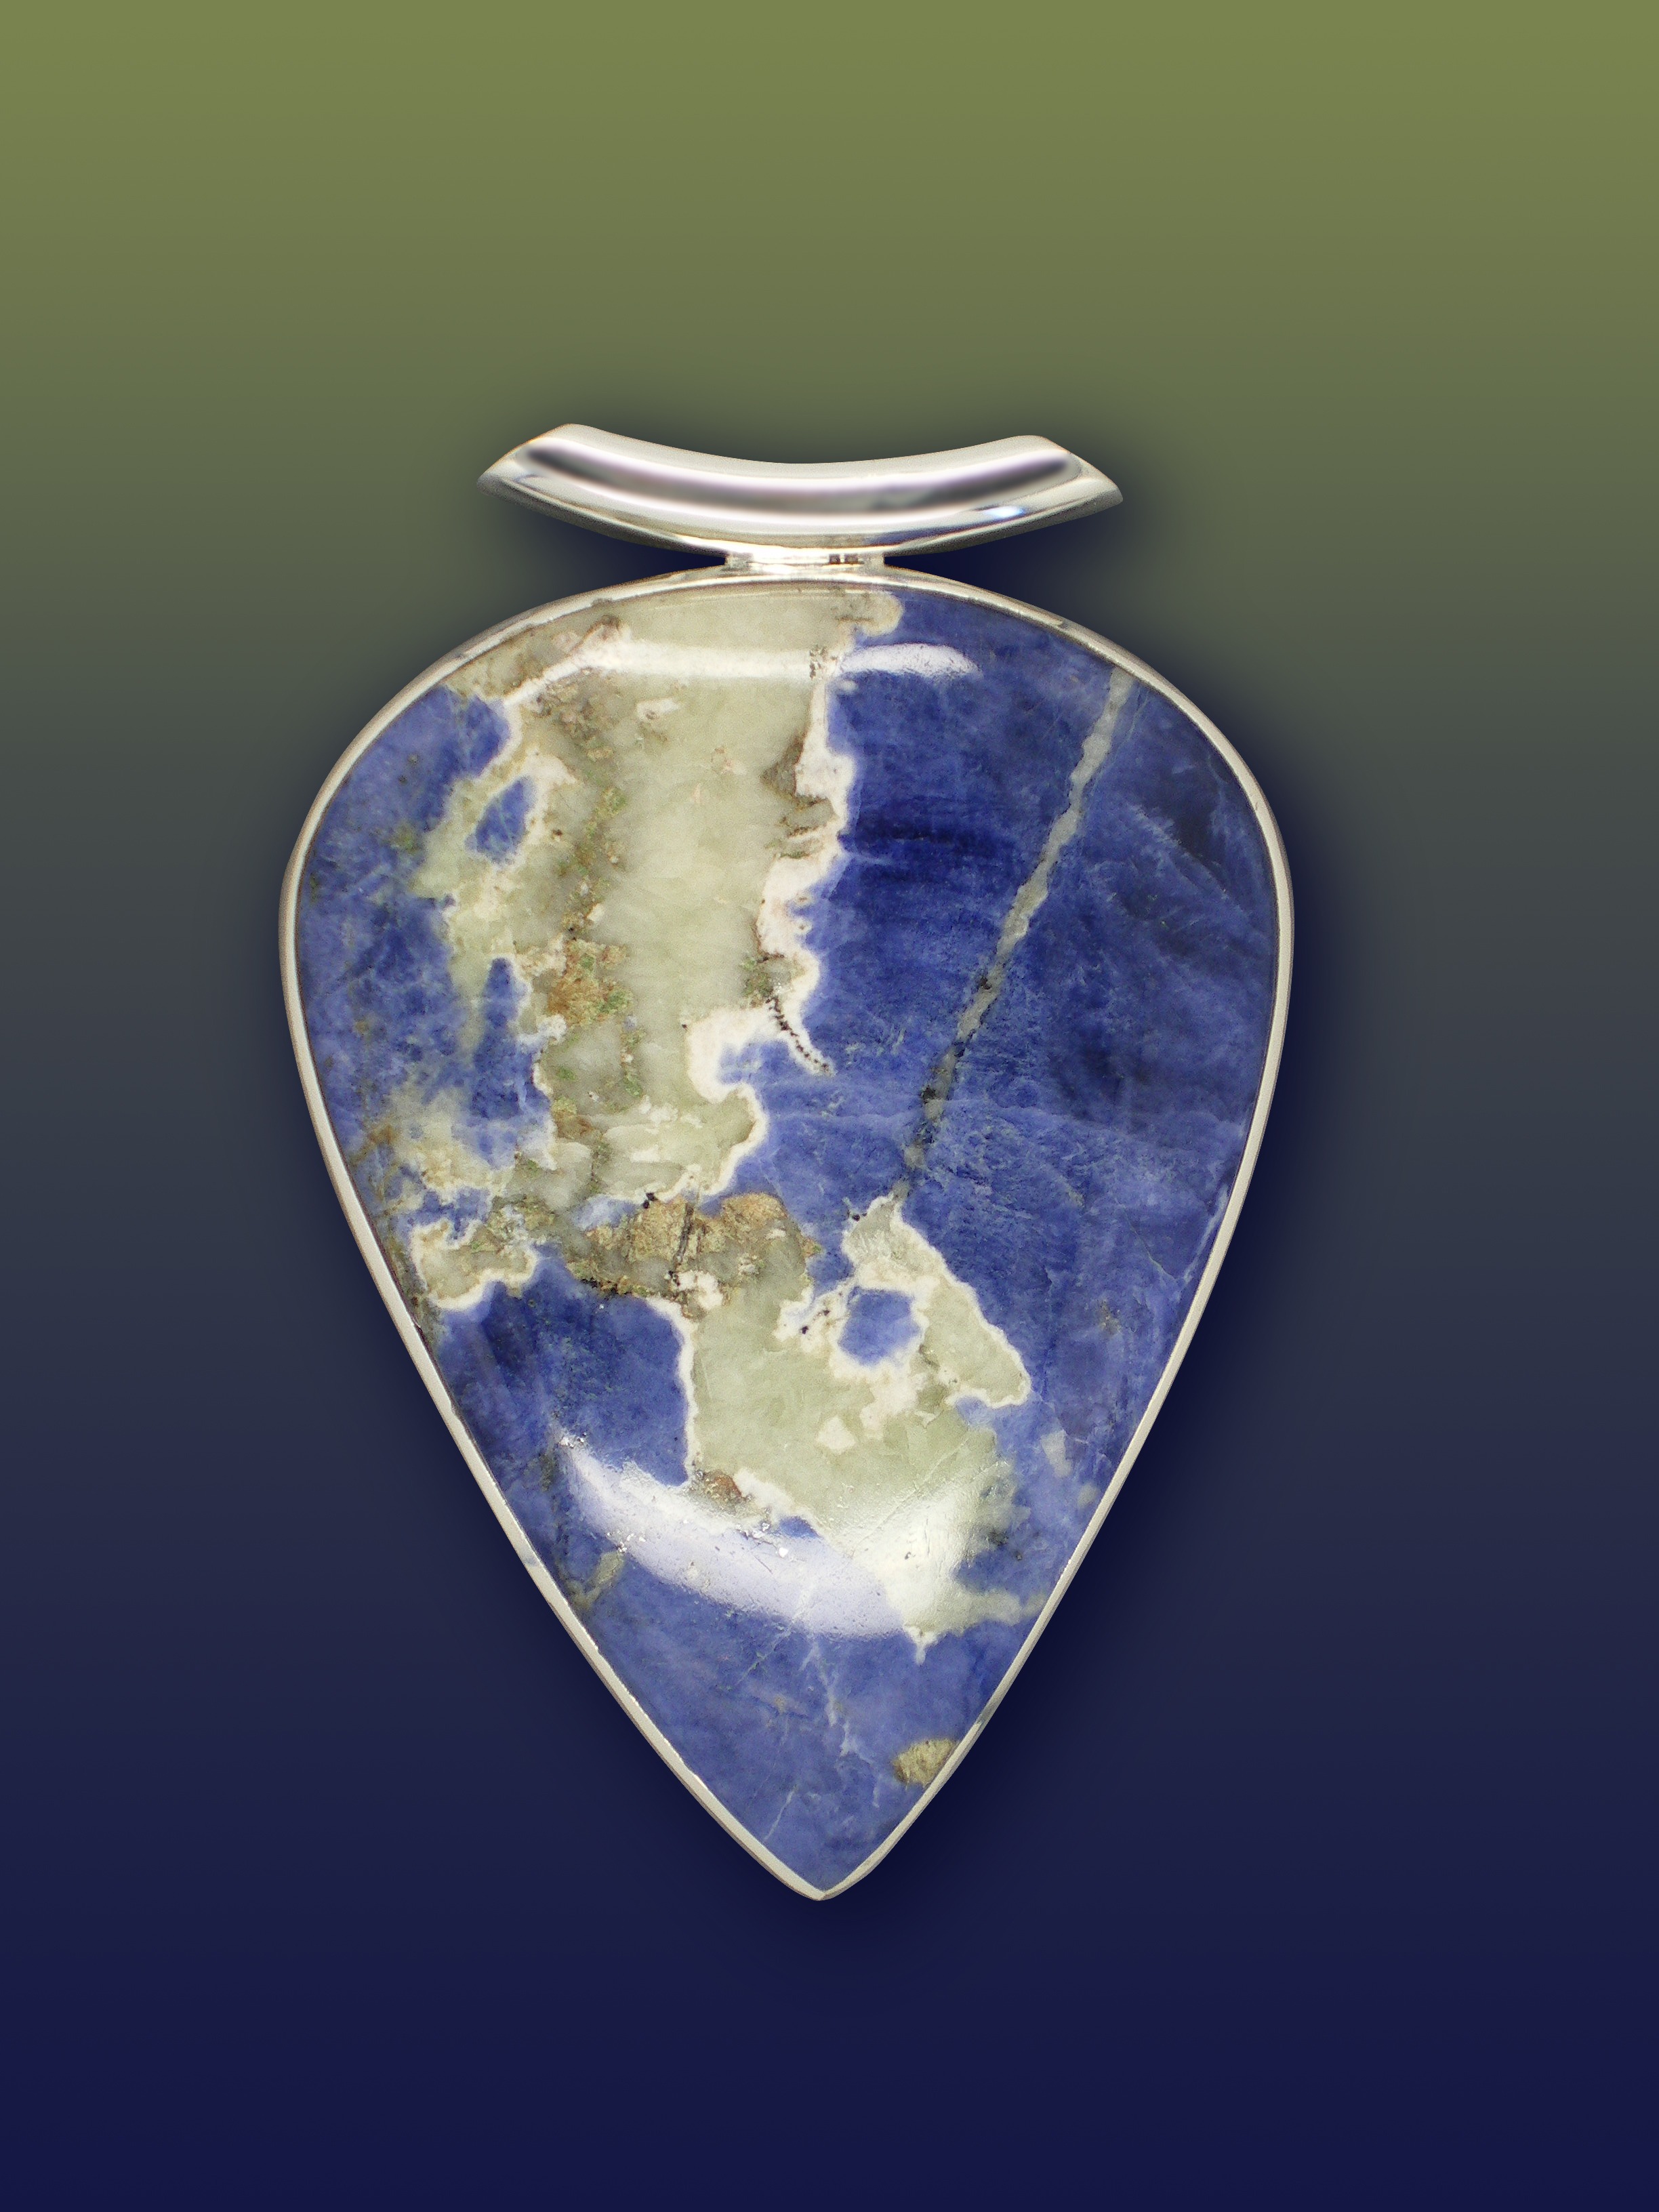
heart, green, blue, heart shaped, jewellery, silver, violet, organ, gem, shimmer, gemstone, polished, trailers, bluish, pendant, moss green, silver jewelry, fashion accessory